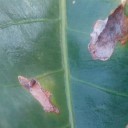
Label: Miner